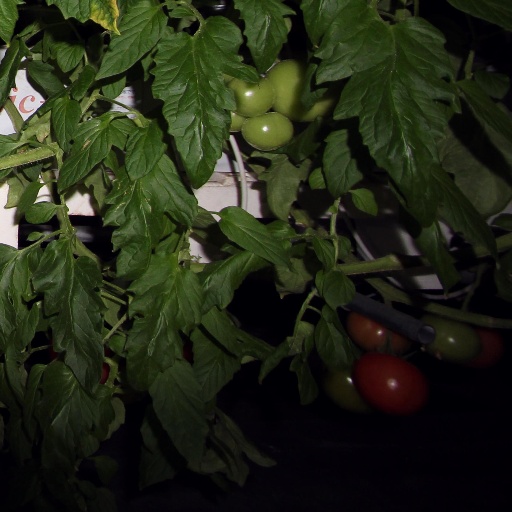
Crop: tomato